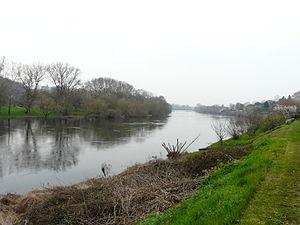
La Dordogne au lieu-dit Prats, Saint-Seurin-de-Prats, Dordogne, France. Sur la rive opposée, commune de Juillac, Gironde.Vue prise en direction de l'aval.
Saint-Seurin-de-Prats est une commune française située dans le département de la Dordogne, en région Nouvelle-Aquitaine.